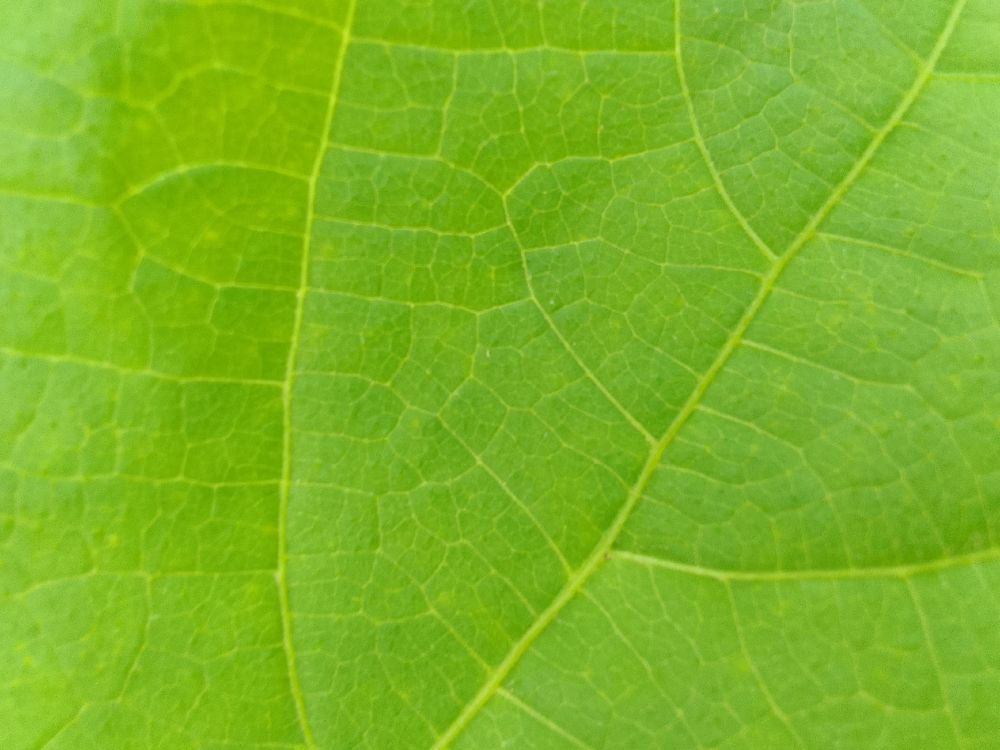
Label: healthy